Disney Channel Games

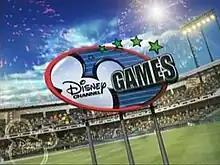
Logo between 2007 and 2008

Disney Channel Games are a "Battle of the Network Stars"-based annual television series that aired on the Disney Channel during the summer from 2006 to 2008. Phill Lewis was the co-host of the 2006 and 2007 editions and Brian Stepanek hosted all three of them. The show had various stars from Disney Channel and its international iterations competing for charity as team-based contestants. The "Games" were filmed at Disney's Wide World of Sports in Orlando.